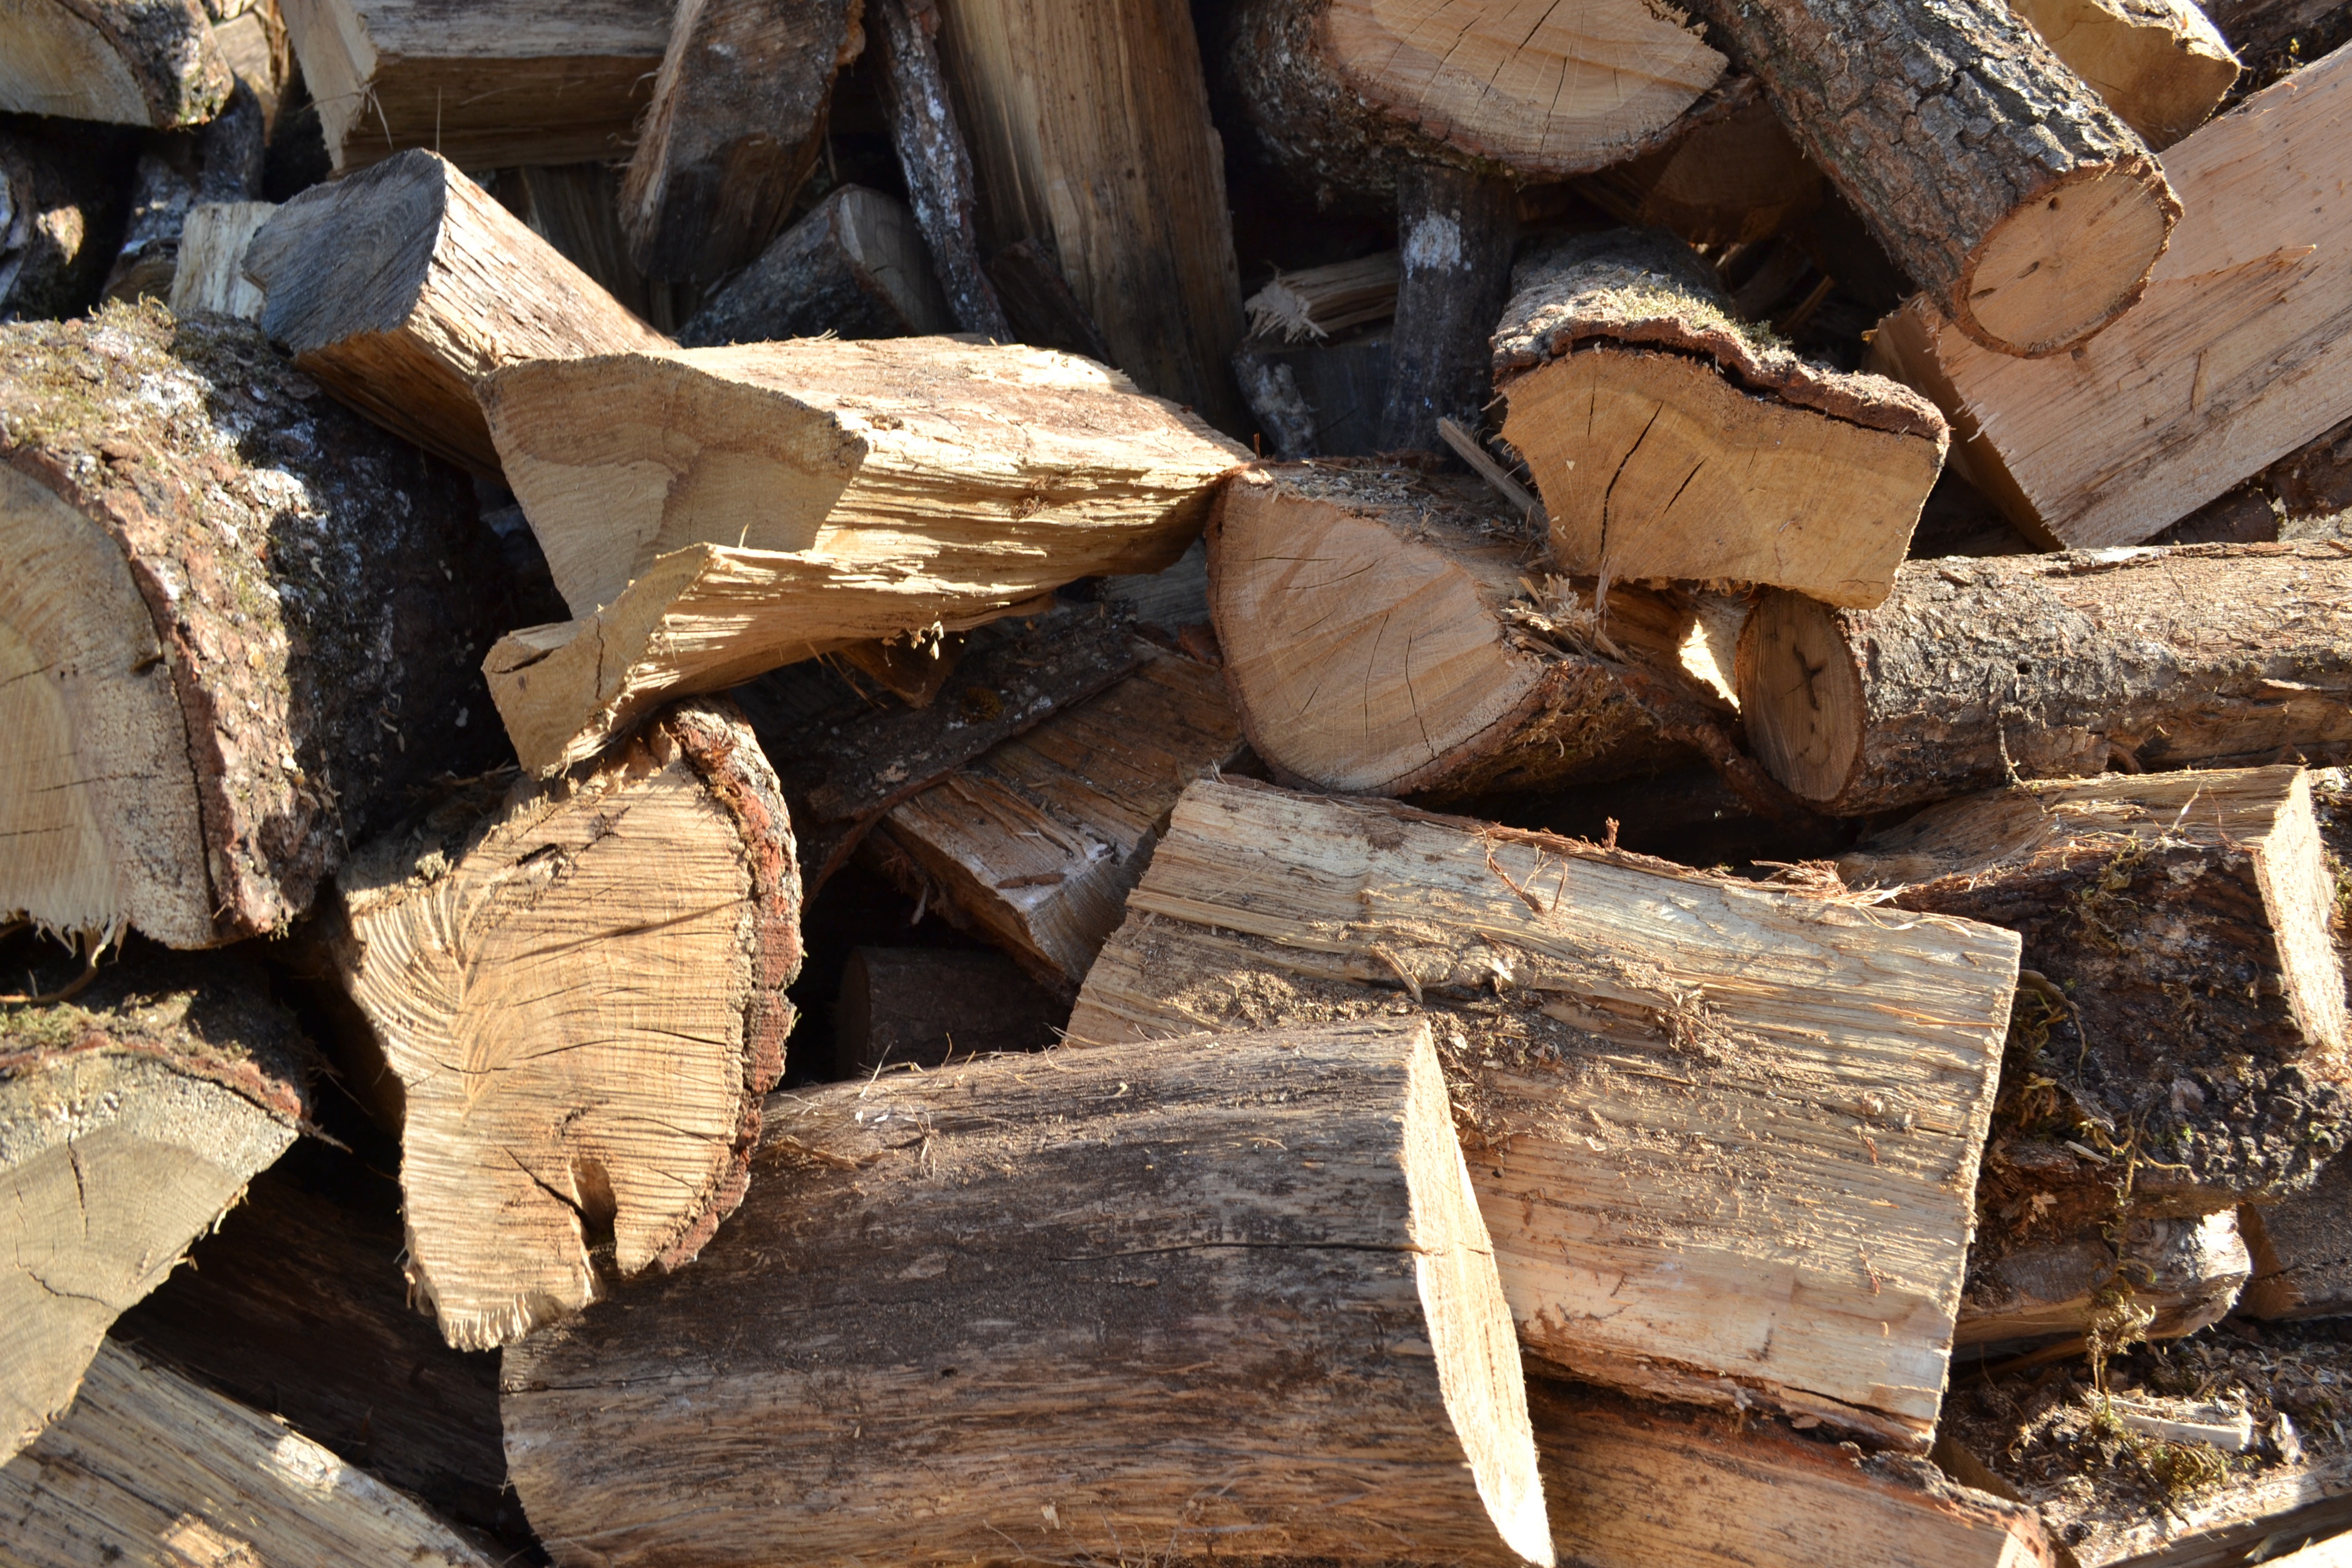
driftwood, tree, rock, wood, trunk, soil, firewood, lumber, wood pile, material, logs, heating, shot, carving, slaughter, wood chopping, cut wood, sawn, chocolate yule log, ancient history, woody plant